Zachary Smith Reynolds

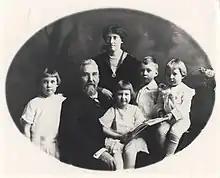
R.J. Reynolds 1914 family photo. From left to right: Mary, R.J. Reynolds, Katharine Reynolds, Nancy, Richard Joshua "Dick", Zachary Smith

Zachary Smith Reynoldsalso known as Z. Smith Reynolds or just Smith Reynoldswas born in Winston-Salem, North Carolina, on November 5, 1911. Smith was the son of R. J. Reynolds, founder of the R. J. Reynolds Tobacco Company (RJR), and Katharine Smith Reynolds. He was the youngest of four children and was close with his siblings. His sister Nancy remembered him fondly in a 1980 interview: "Smith was my friend. I mean, he was younger than I, but you never felt that way about him because he was so intelligent, and he was so adult in his thinking... He was a very strong character, Smith was."